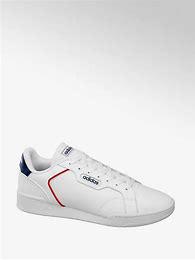
Brand: Adidas
Model: Roguera